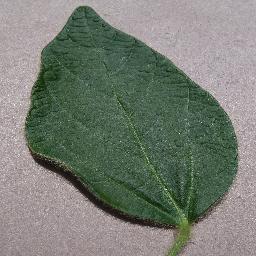
Label: Soybean___healthy